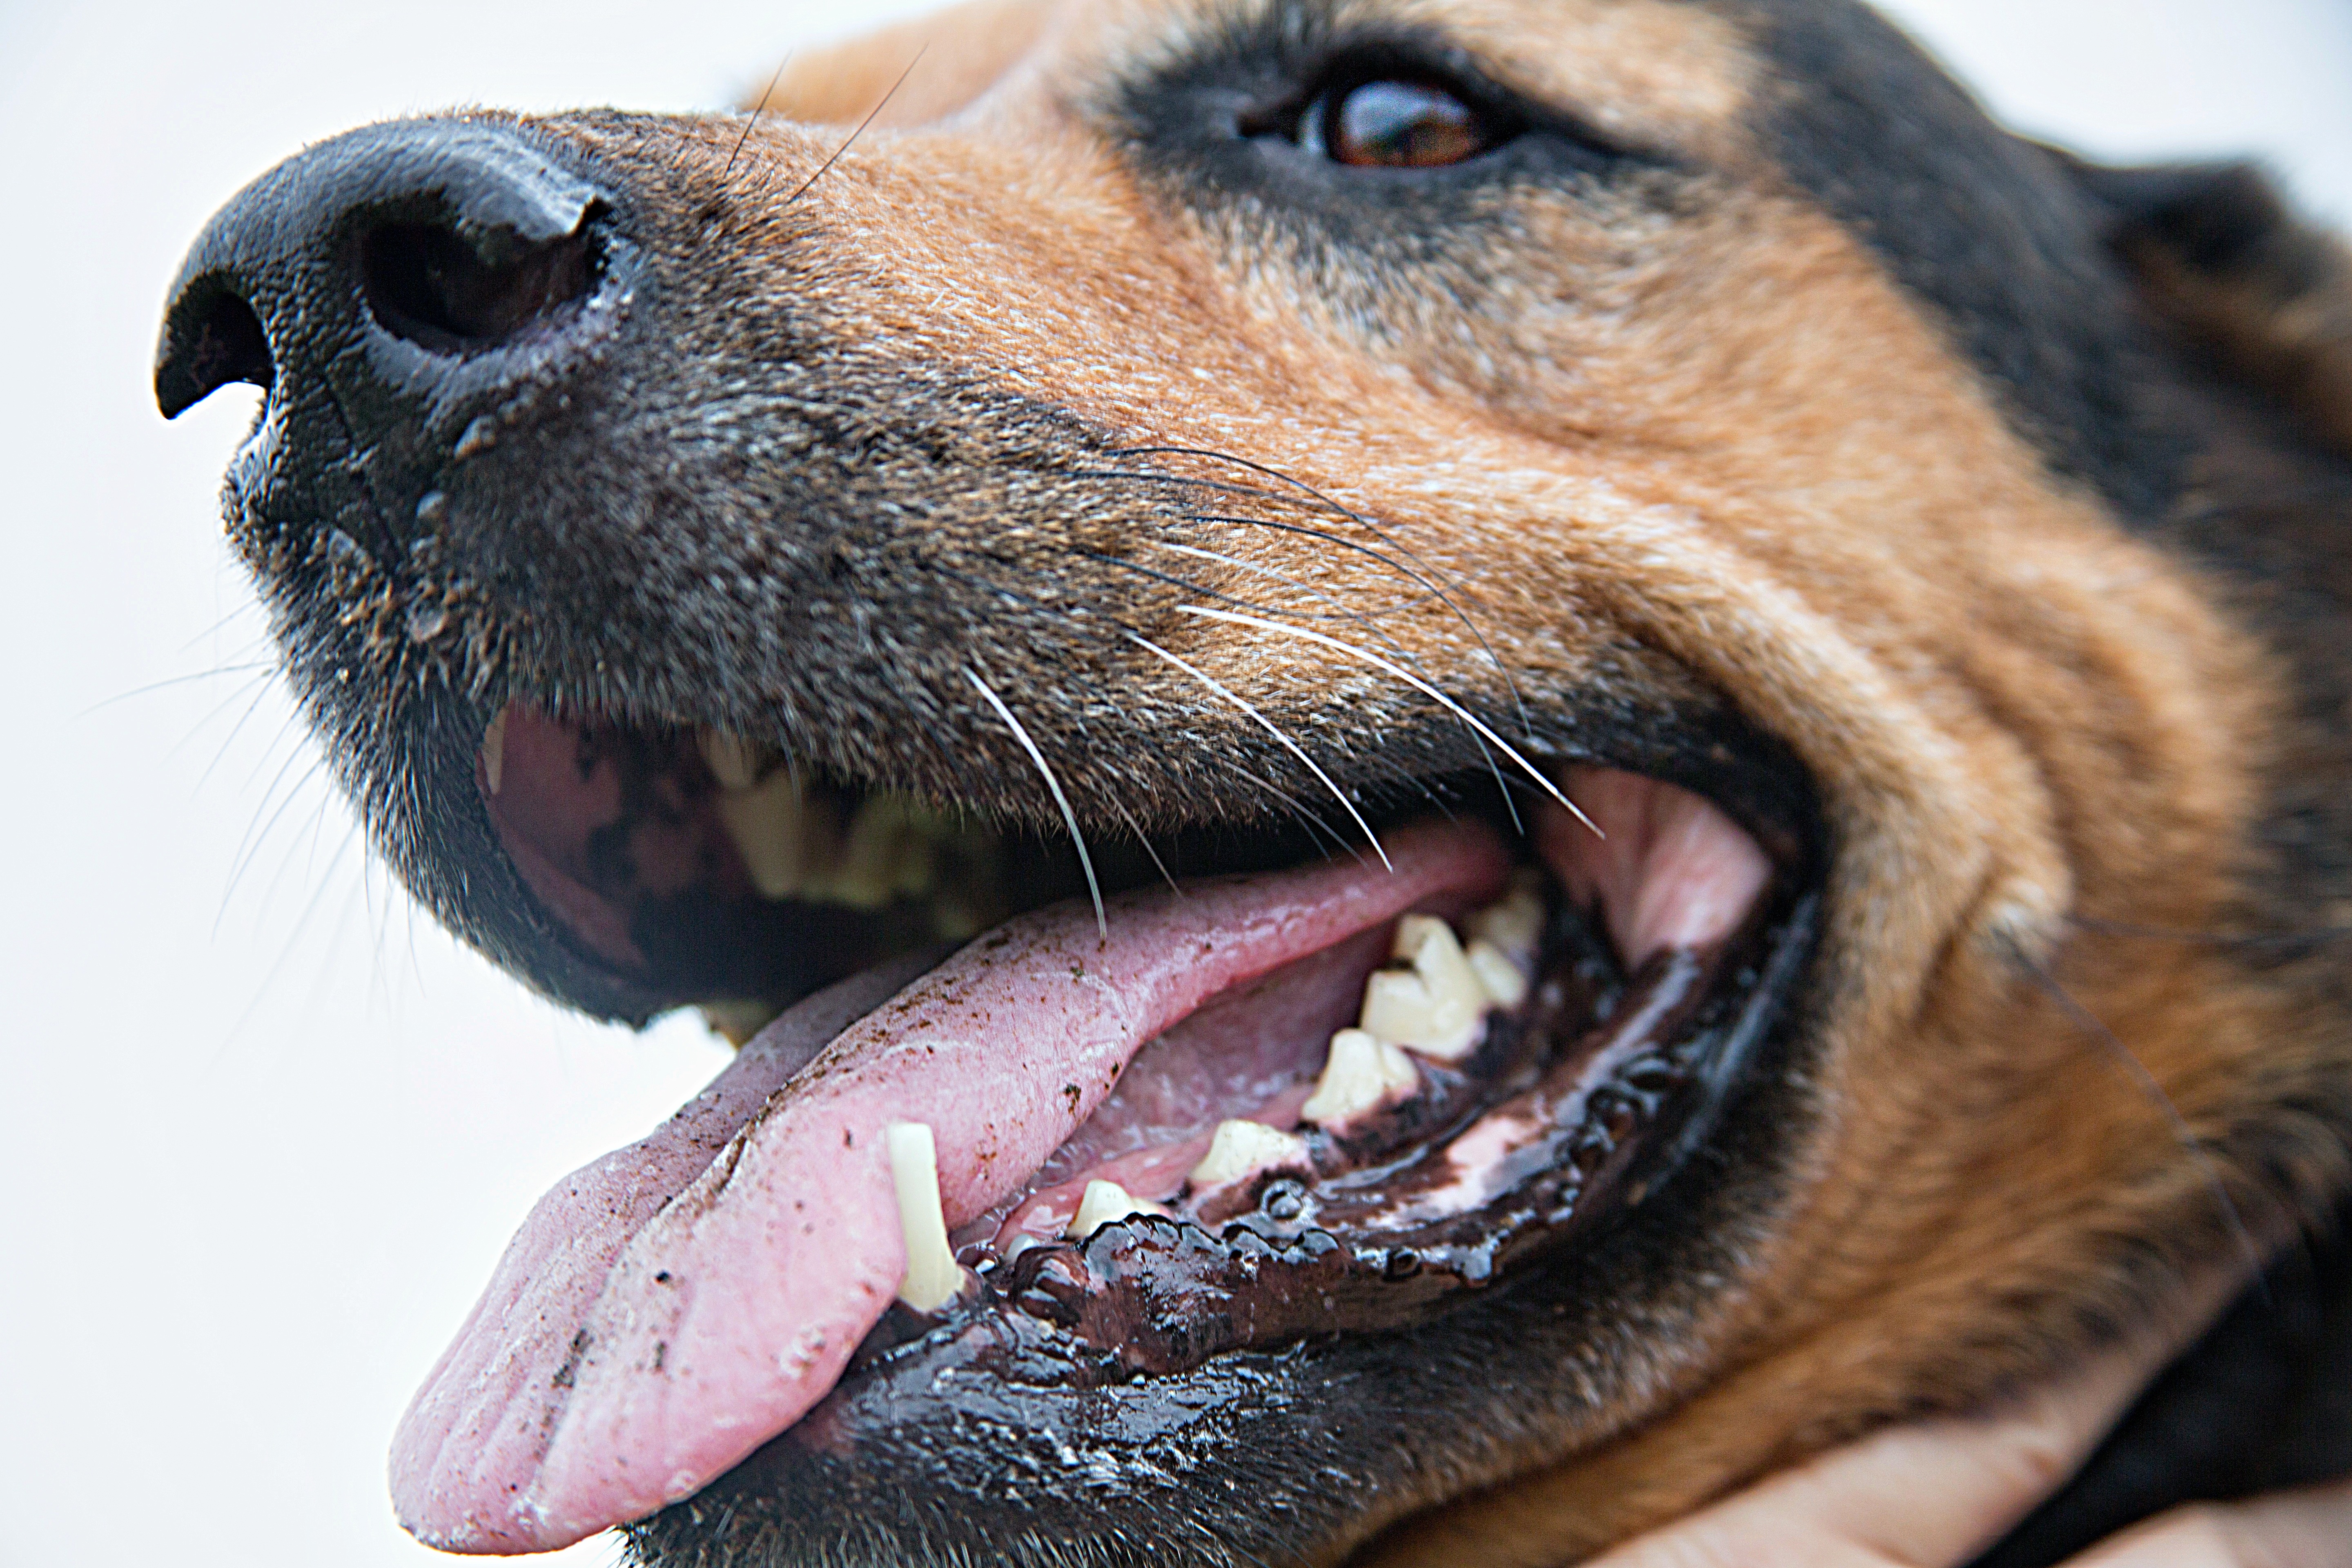
puppy, dog, animal, canine, pet, mammal, facial expression, domestic animal, mouth, yawn, close up, human body, nose, whiskers, snout, eye, animals, head, vertebrate, tongue, organ, dog breed, terrier, animal shelter, street dog, dog like mammal, dog breed group